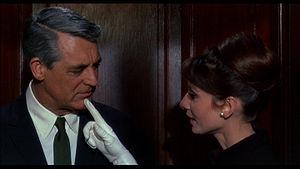
Archibald Alexander Leach, dit Cary Grant, est un acteur anglo-américain né le 18 janvier 1904 à Bristol et mort le 29 novembre 1986 à Davenport. Il a été naturalisé citoyen des États-Unis le 26 juin 1942.